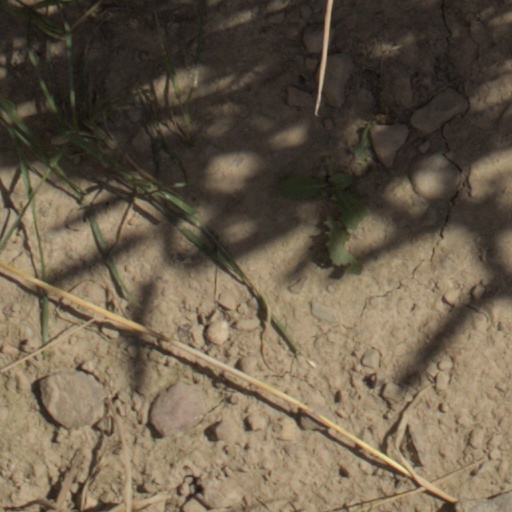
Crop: wheat